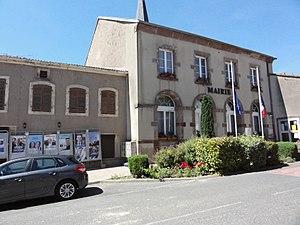
Vergaville (Moselle) mairie
Vergaville est une commune française située dans le département de la Moselle, en région Grand Est.